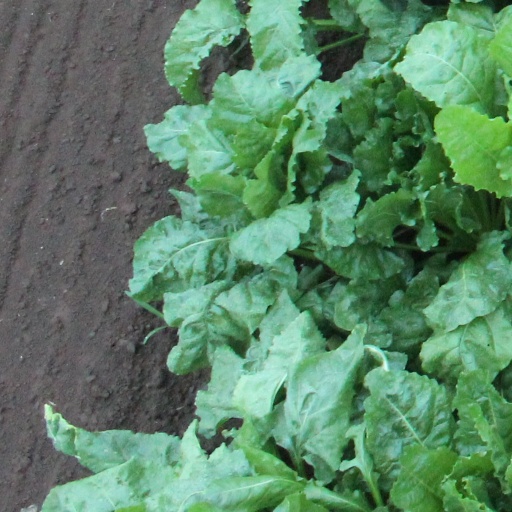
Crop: sugar beet